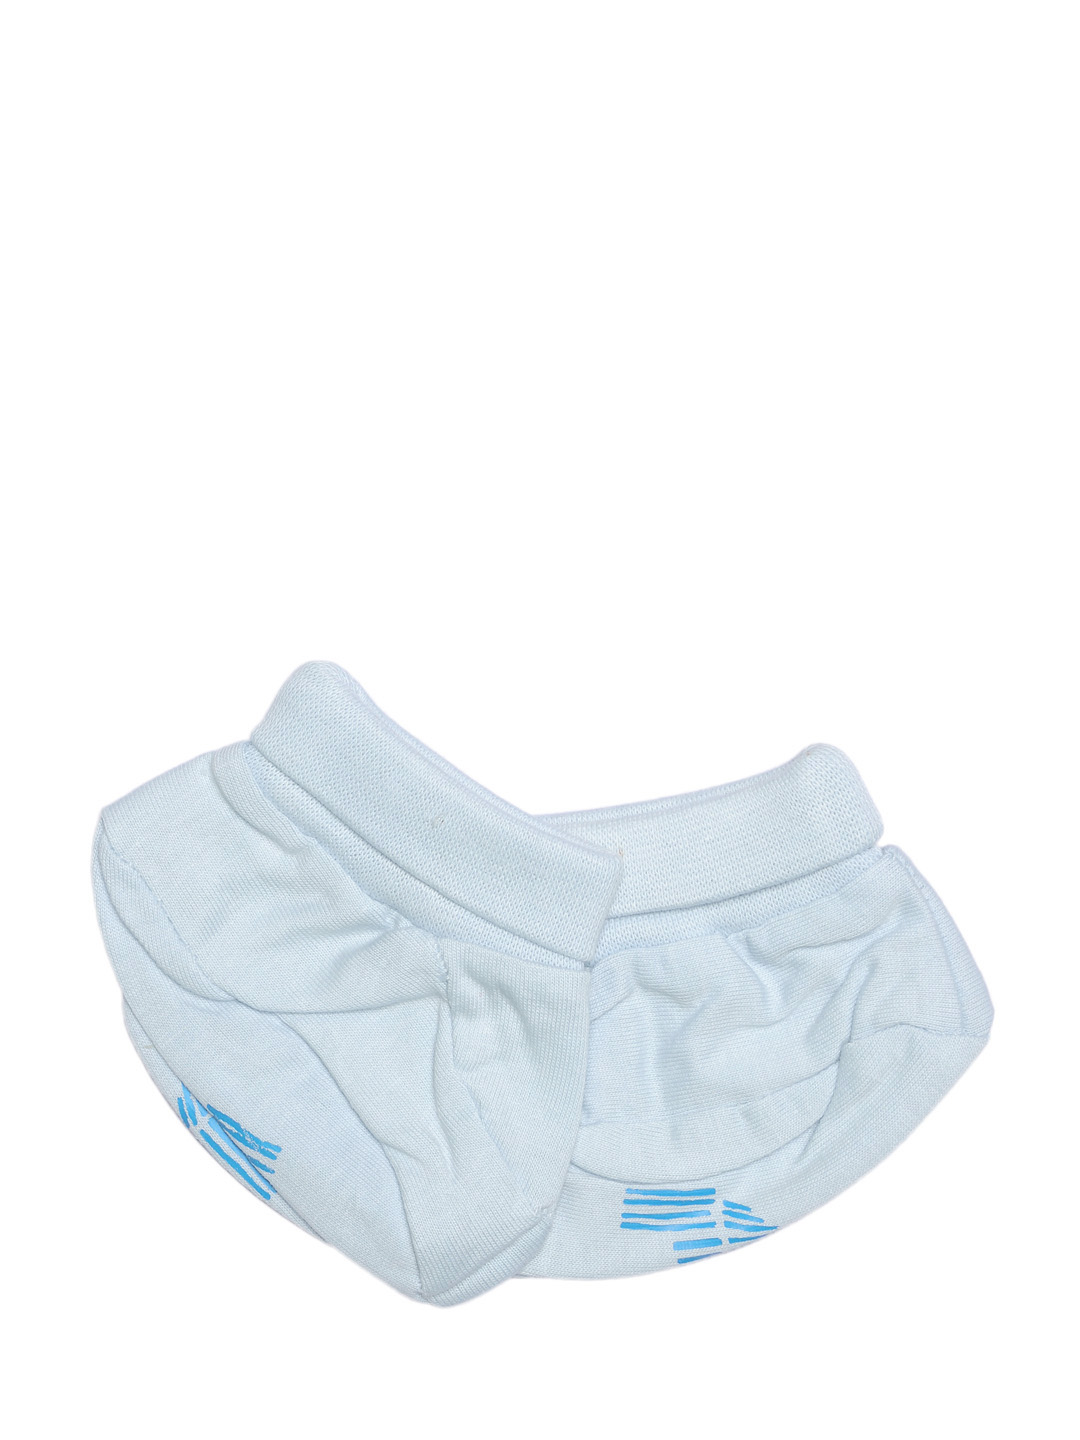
Madagascar 3 Infant Boys Blue Booties
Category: Apparel / Socks / Booties
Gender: Boys
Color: Blue
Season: Summer 2012
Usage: Casual